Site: brandenburg
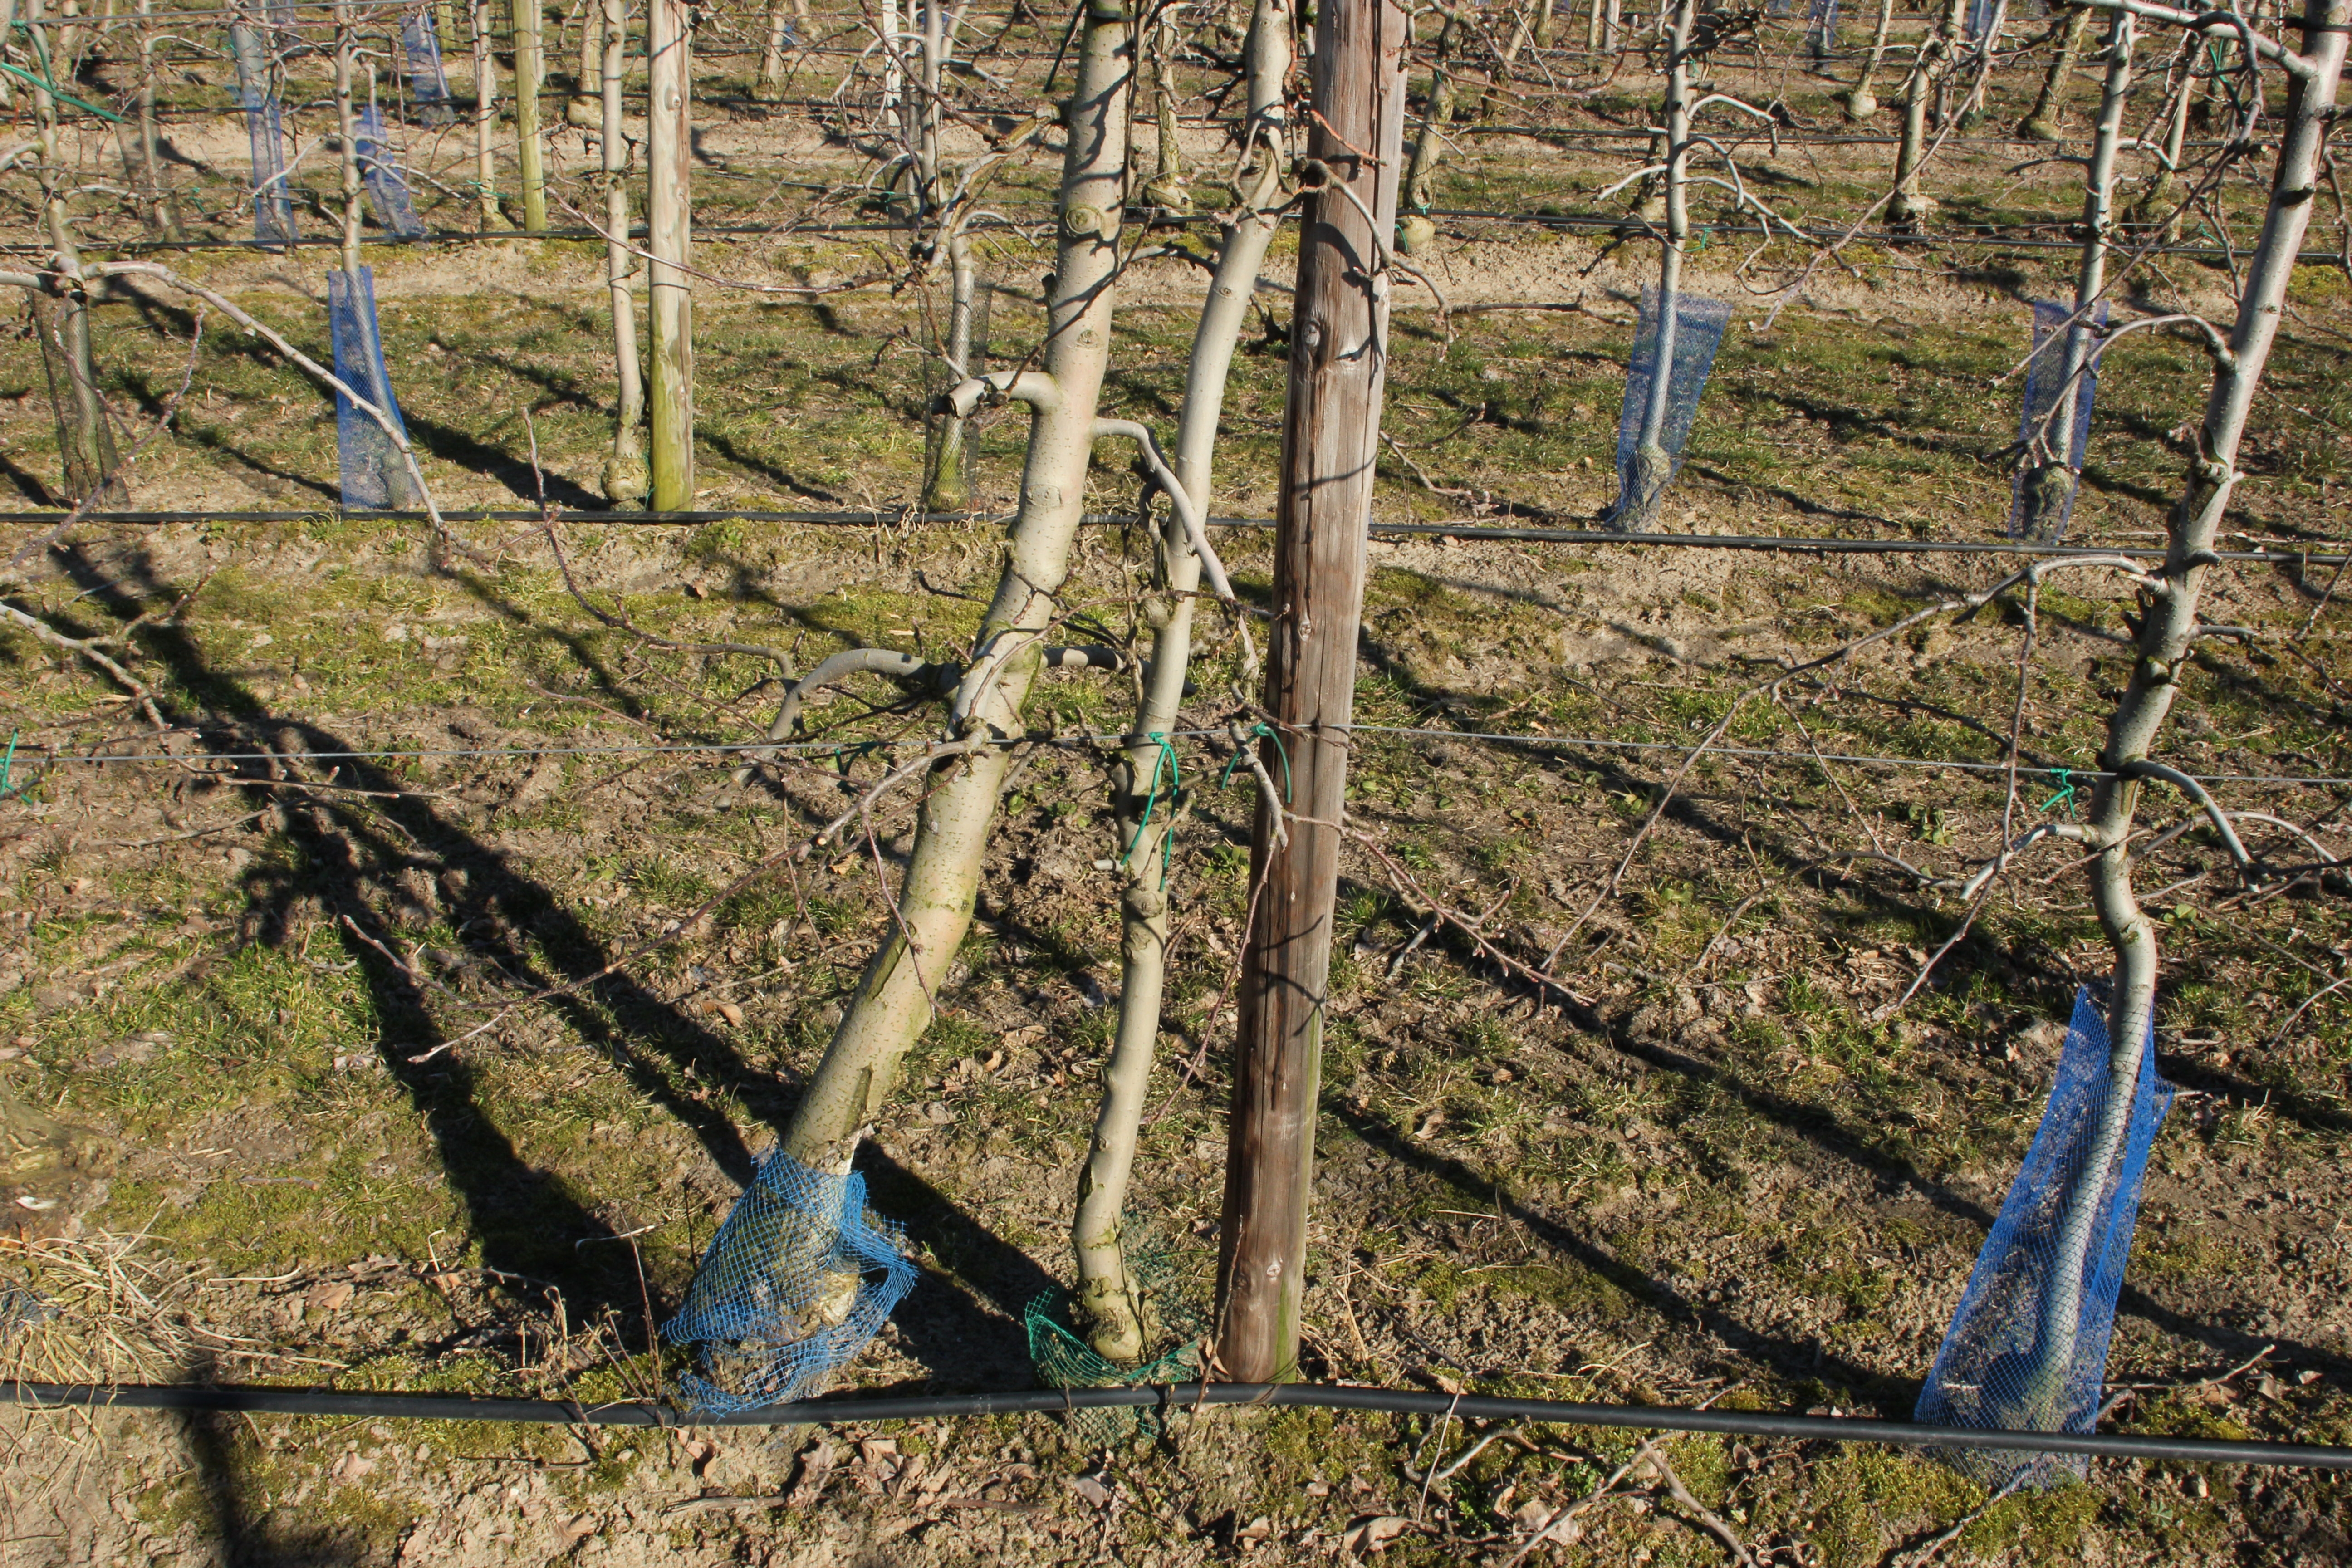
Growth stage (BBCH 03): Bud development